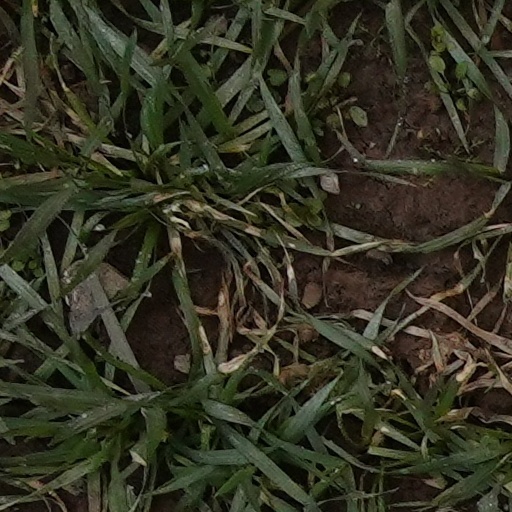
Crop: wheat